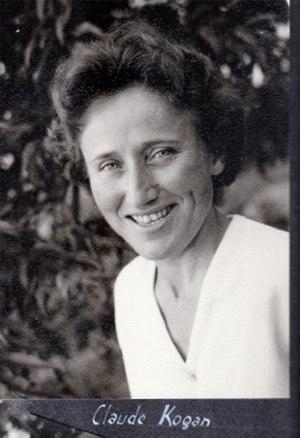
Claude Kogan lors de l'expédition féminine de 1959 au Népal.
L'expédition féminine de 1959 au Népal est une expédition himalayenne de 1959 dirigée par Claude Kogan.